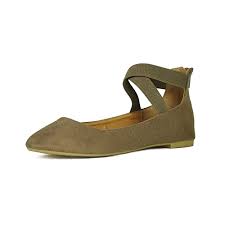
Label: Ballet Flat